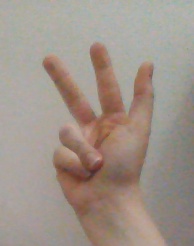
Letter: al